Question: Please indicate a possible affordance area of the bowl that can be used for containing
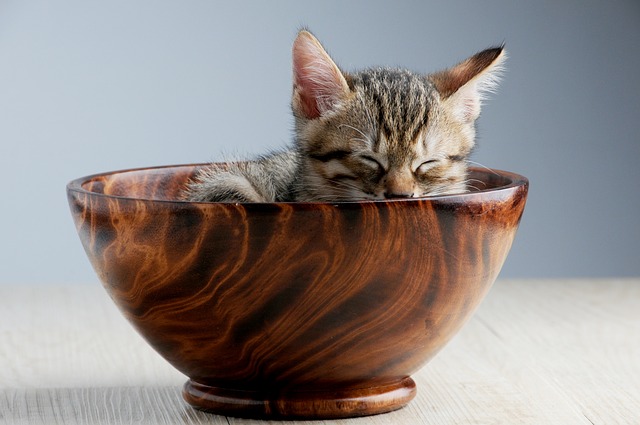
Answer: [66, 158.5, 529, 417.5]